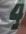
Number: 4